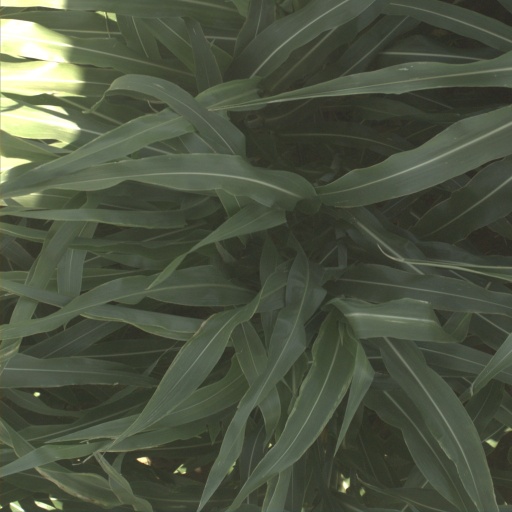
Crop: sorghum